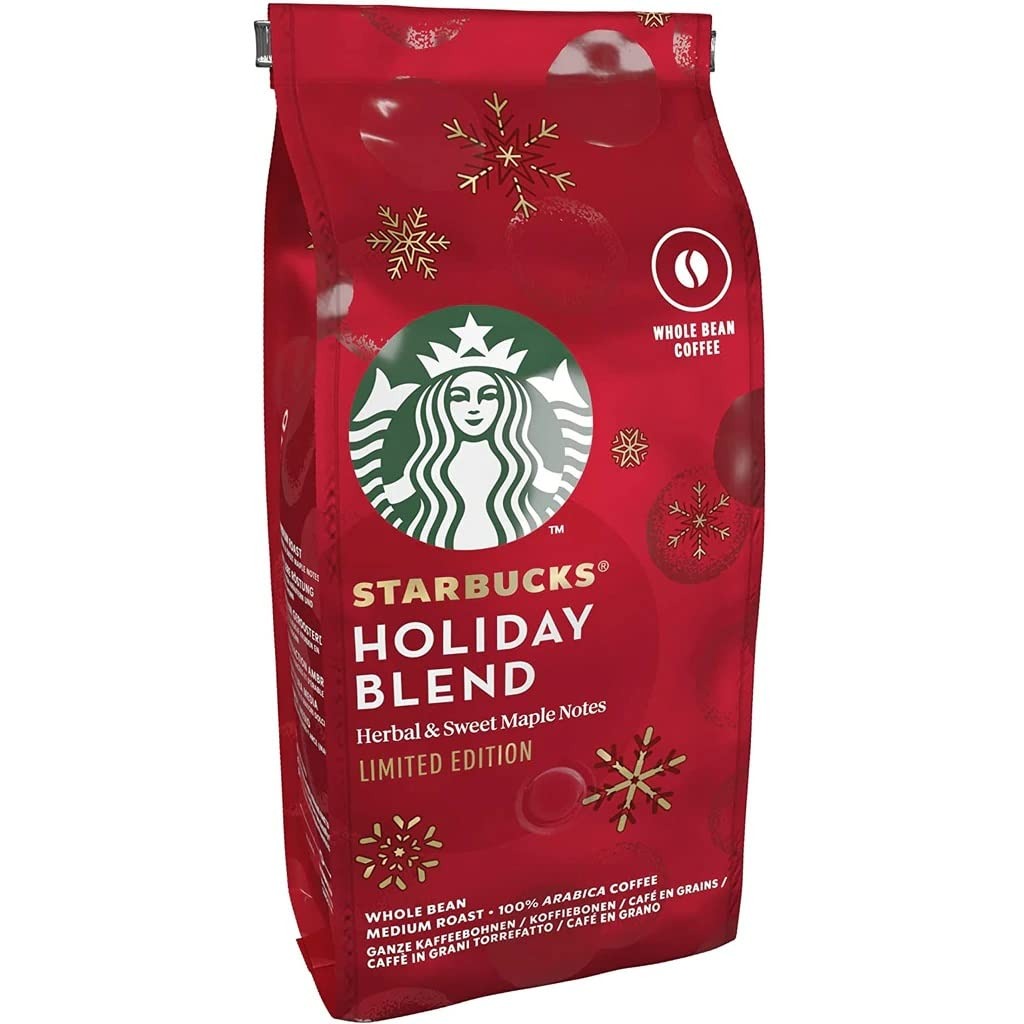
Item Name: Starbucks Holiday Blend Coffee Whole Bean - 1Lb (16 Oz)
Value: 16.0
Unit: Ounce

Price: 34.22